Tim Mudde

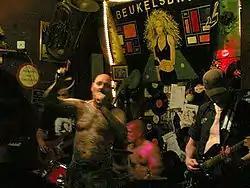
Brigade M in 2009

Tim Mudde (born 23 February 1965), also known as Brigadier M or Sassem Tim, is a former Dutch activist, politician, and musician who was active within the radical right movement in the Netherlands between the 1980s and the early 2010s. He was party secretary of the far-right Centre Party '86, an offshoot of the Centre Party, and like many other senior members of this party became active for Voorpost, and later founded the Nationale Beweging, the nationalist mail order company Fenris, and the nationalist internet radio station Radio Rapaille where he presented several shows.